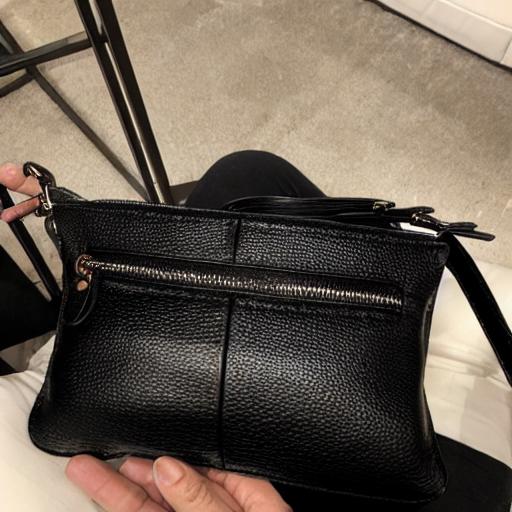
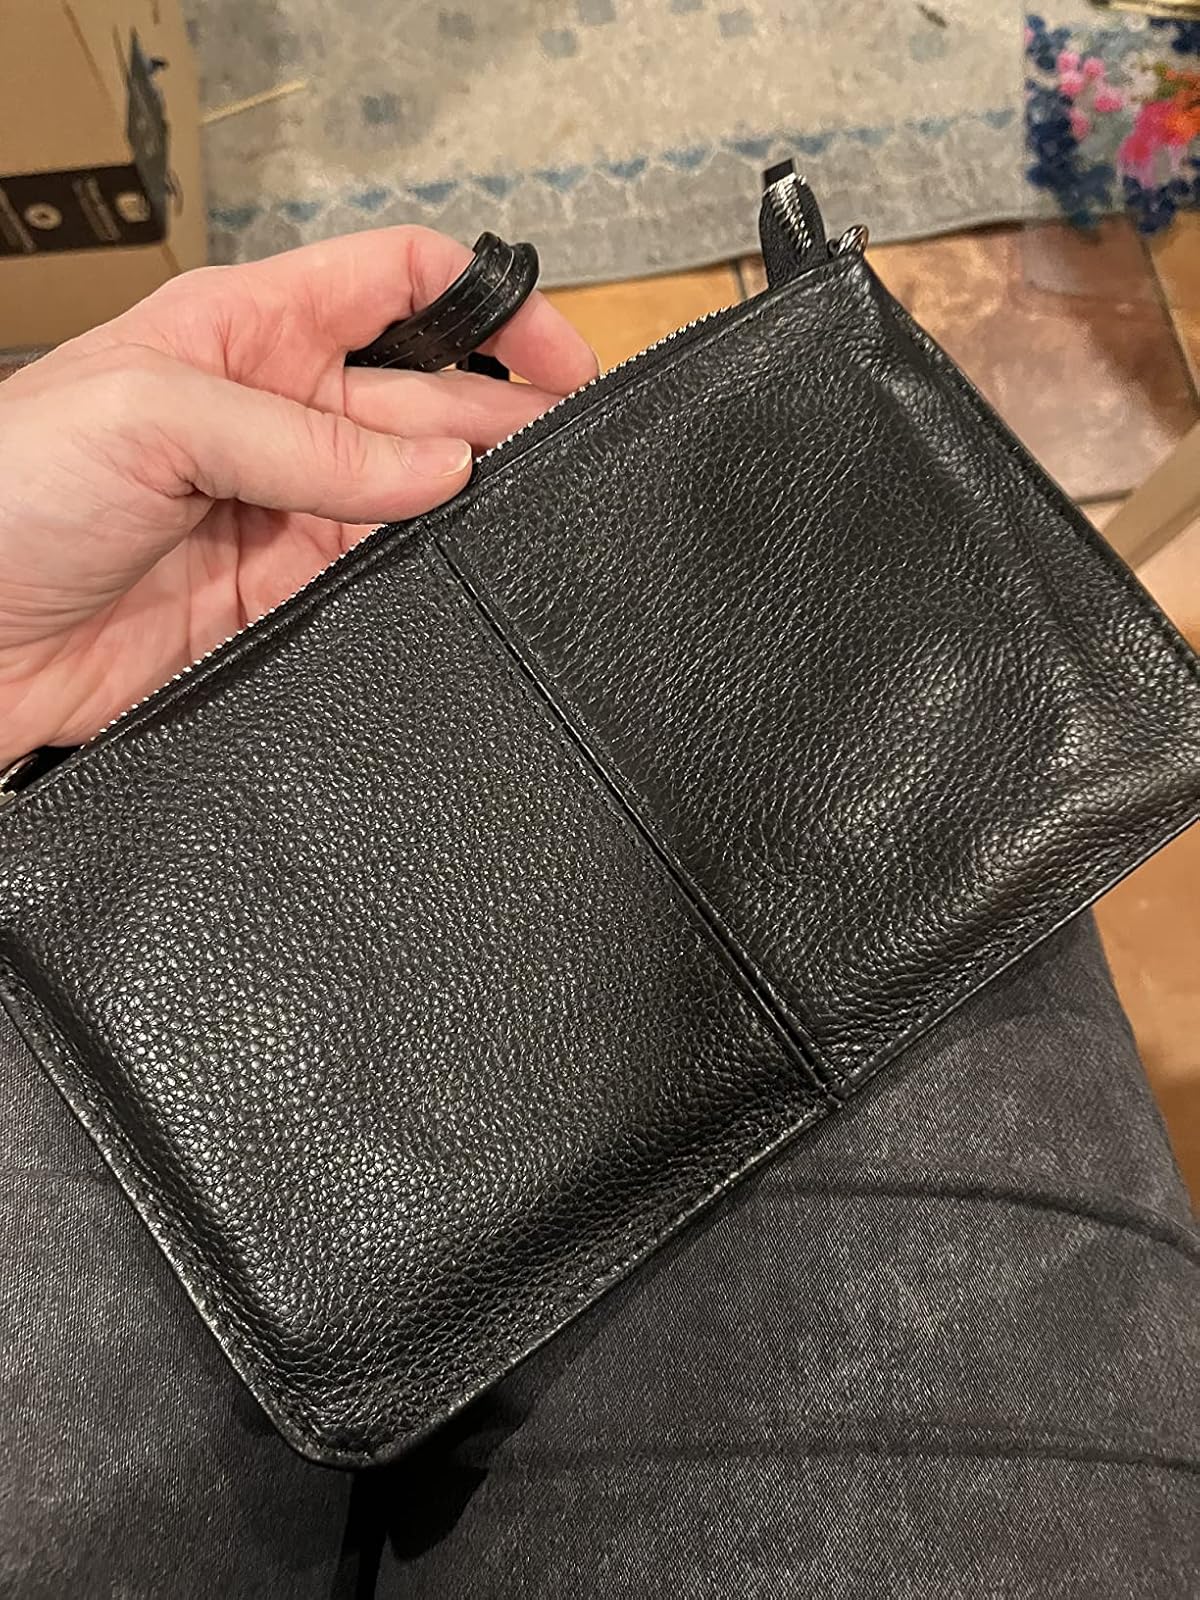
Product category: accessories_handbag
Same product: no